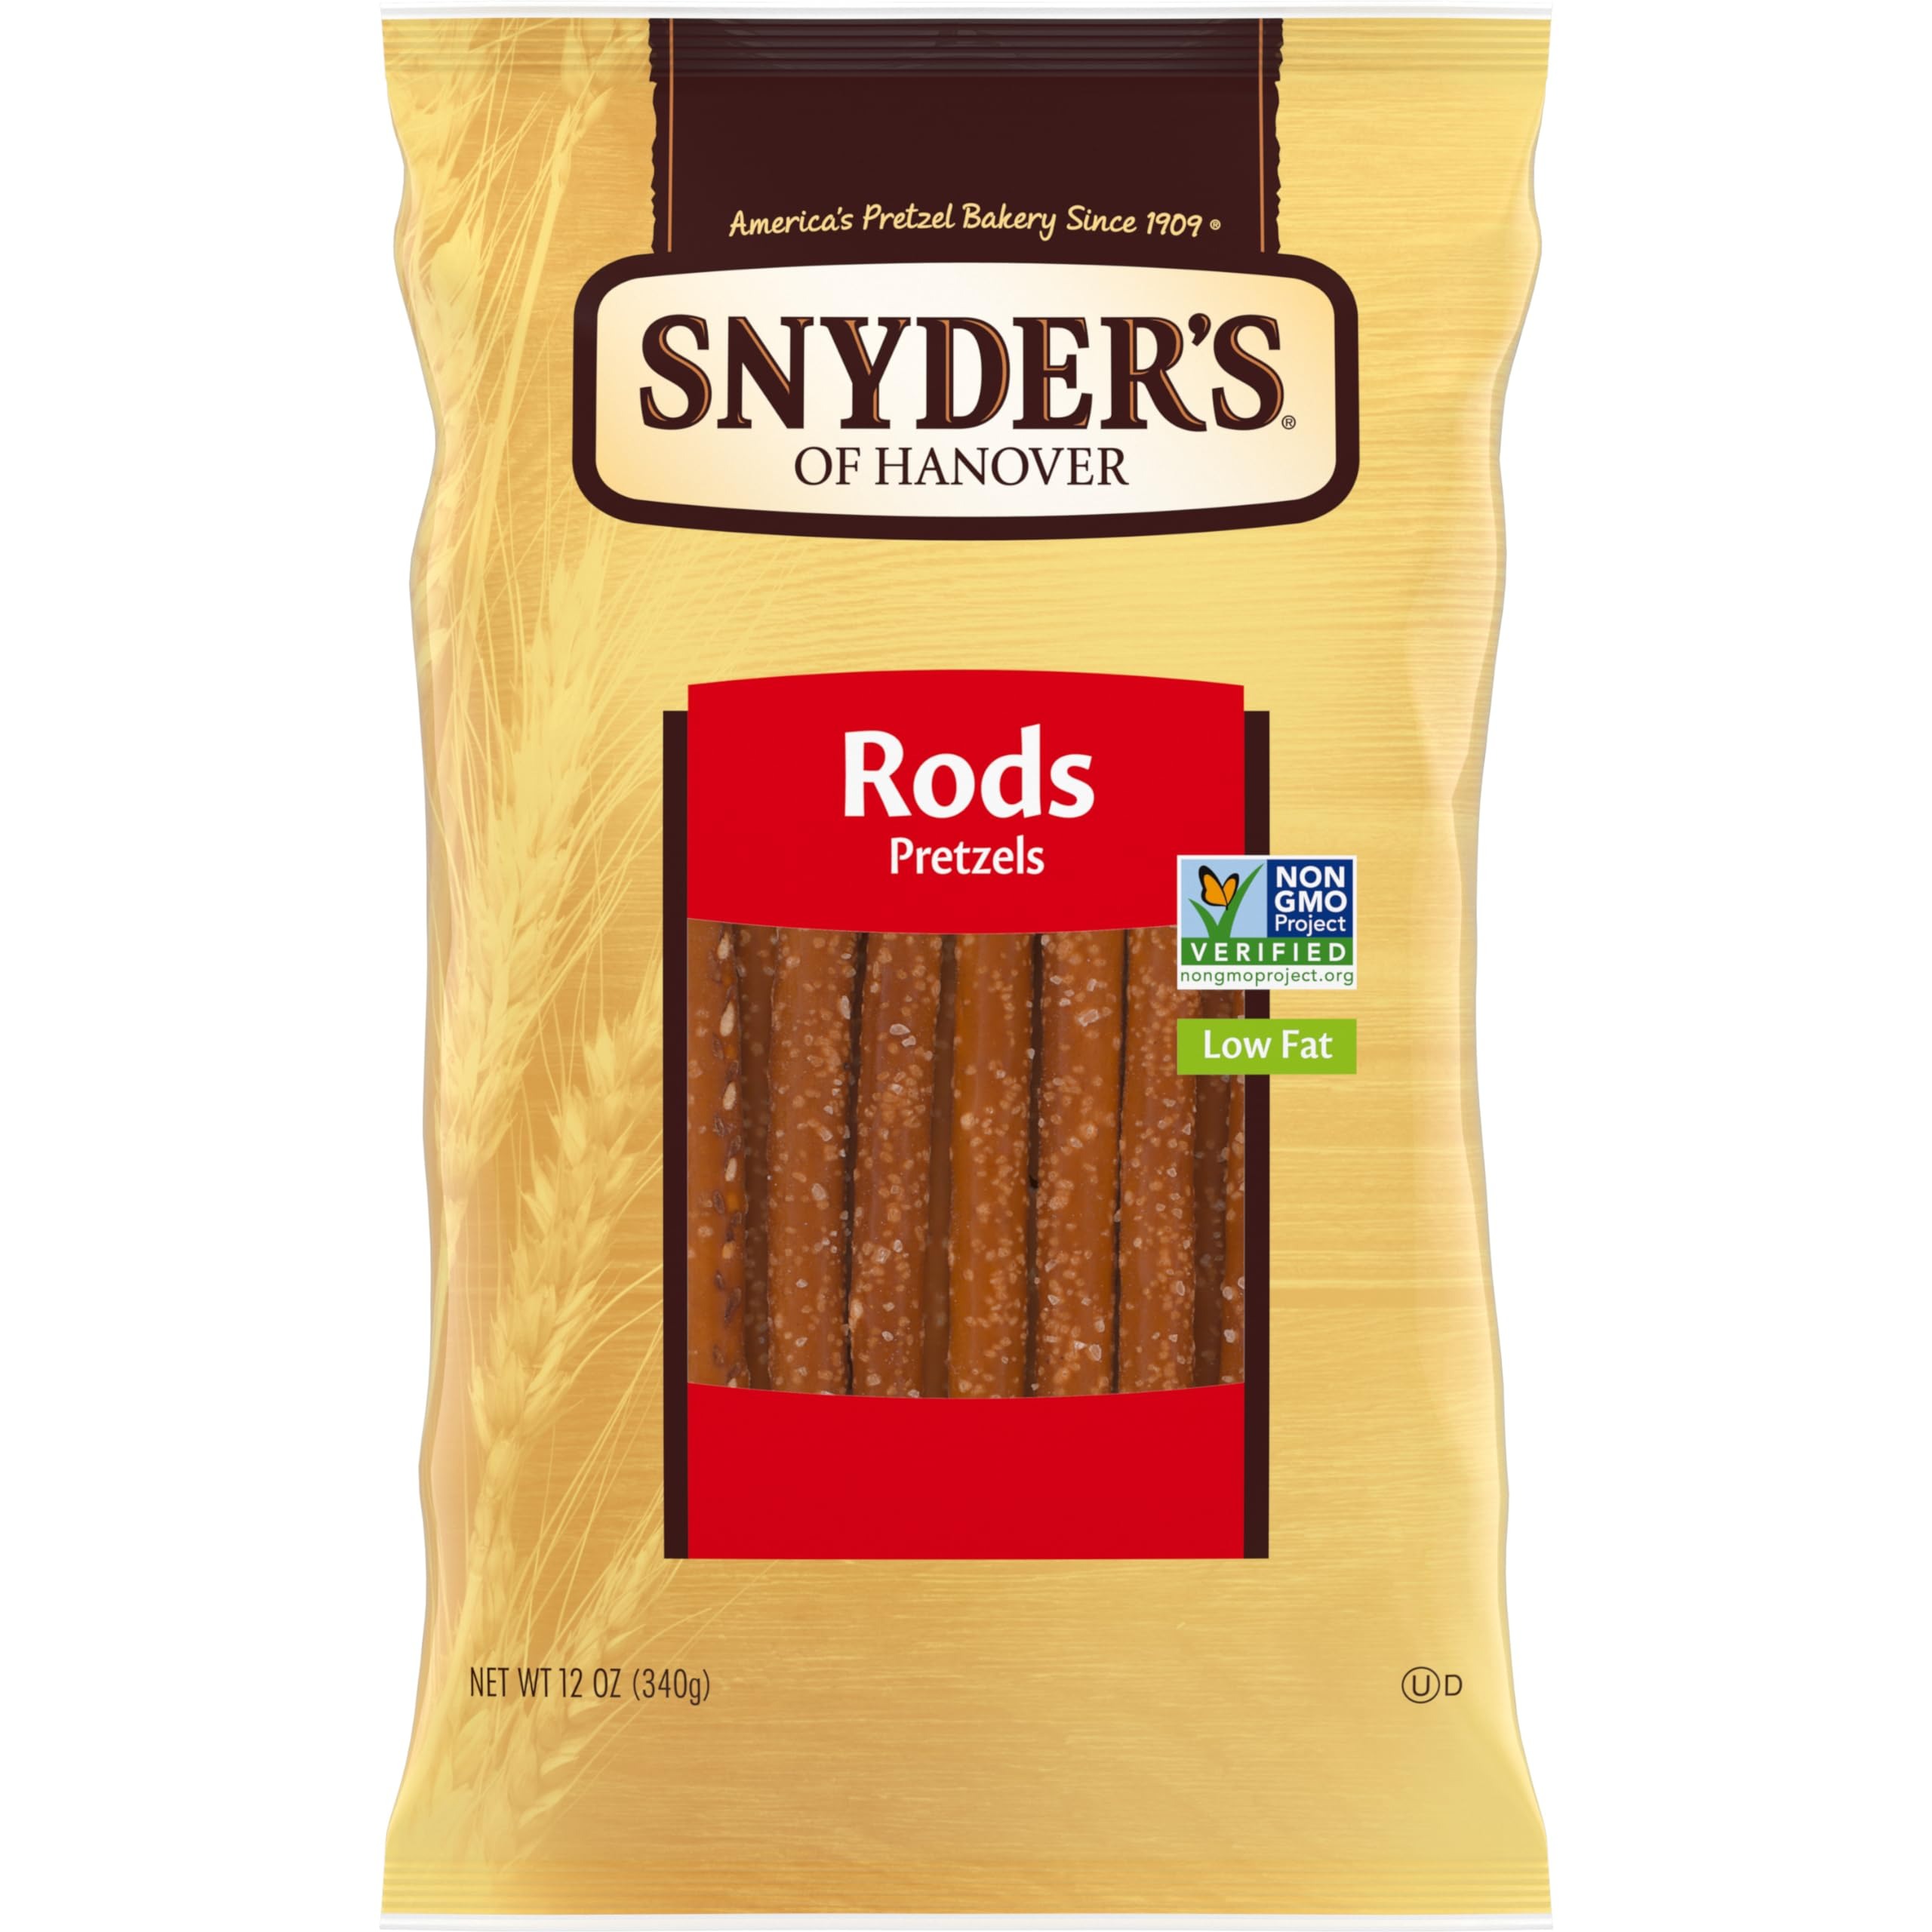
Item Name: Snyder's of Hanover, Pretzel Rods, 12 Oz Bag
Bullet Point 1: Crunchy pretzel rods: dark and flavorful pretzel rods are perfect for dipping, decorating or snacking
Bullet Point 2: School snack: our pretzels are non-GMO project verified and no preservatives, so they’re great for school snacks
Bullet Point 3: Pretzel snack: pretzel rods are the perfect accompaniment to your favorite mustard, hummus or cheese dip
Bullet Point 4: Shareable bag: the 12-oz. bag of Snyder’s pretzel rods is perfect for sharing with family and friends
Bullet Point 5: Pretzel recipes: the shape of pretzel rods is ideal for dipping in melted chocolate, which is always a crowd-pleaser
Bullet Point 6: Make some noise: feed all your cravings, start crunching Snyder’s pretzel snacks
Value: 12.0
Unit: Ounce

Price: 3.99